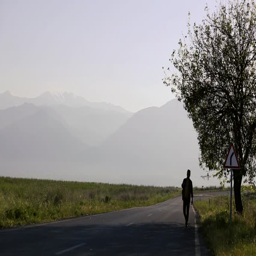
a man standing along a road in front of nature in summer